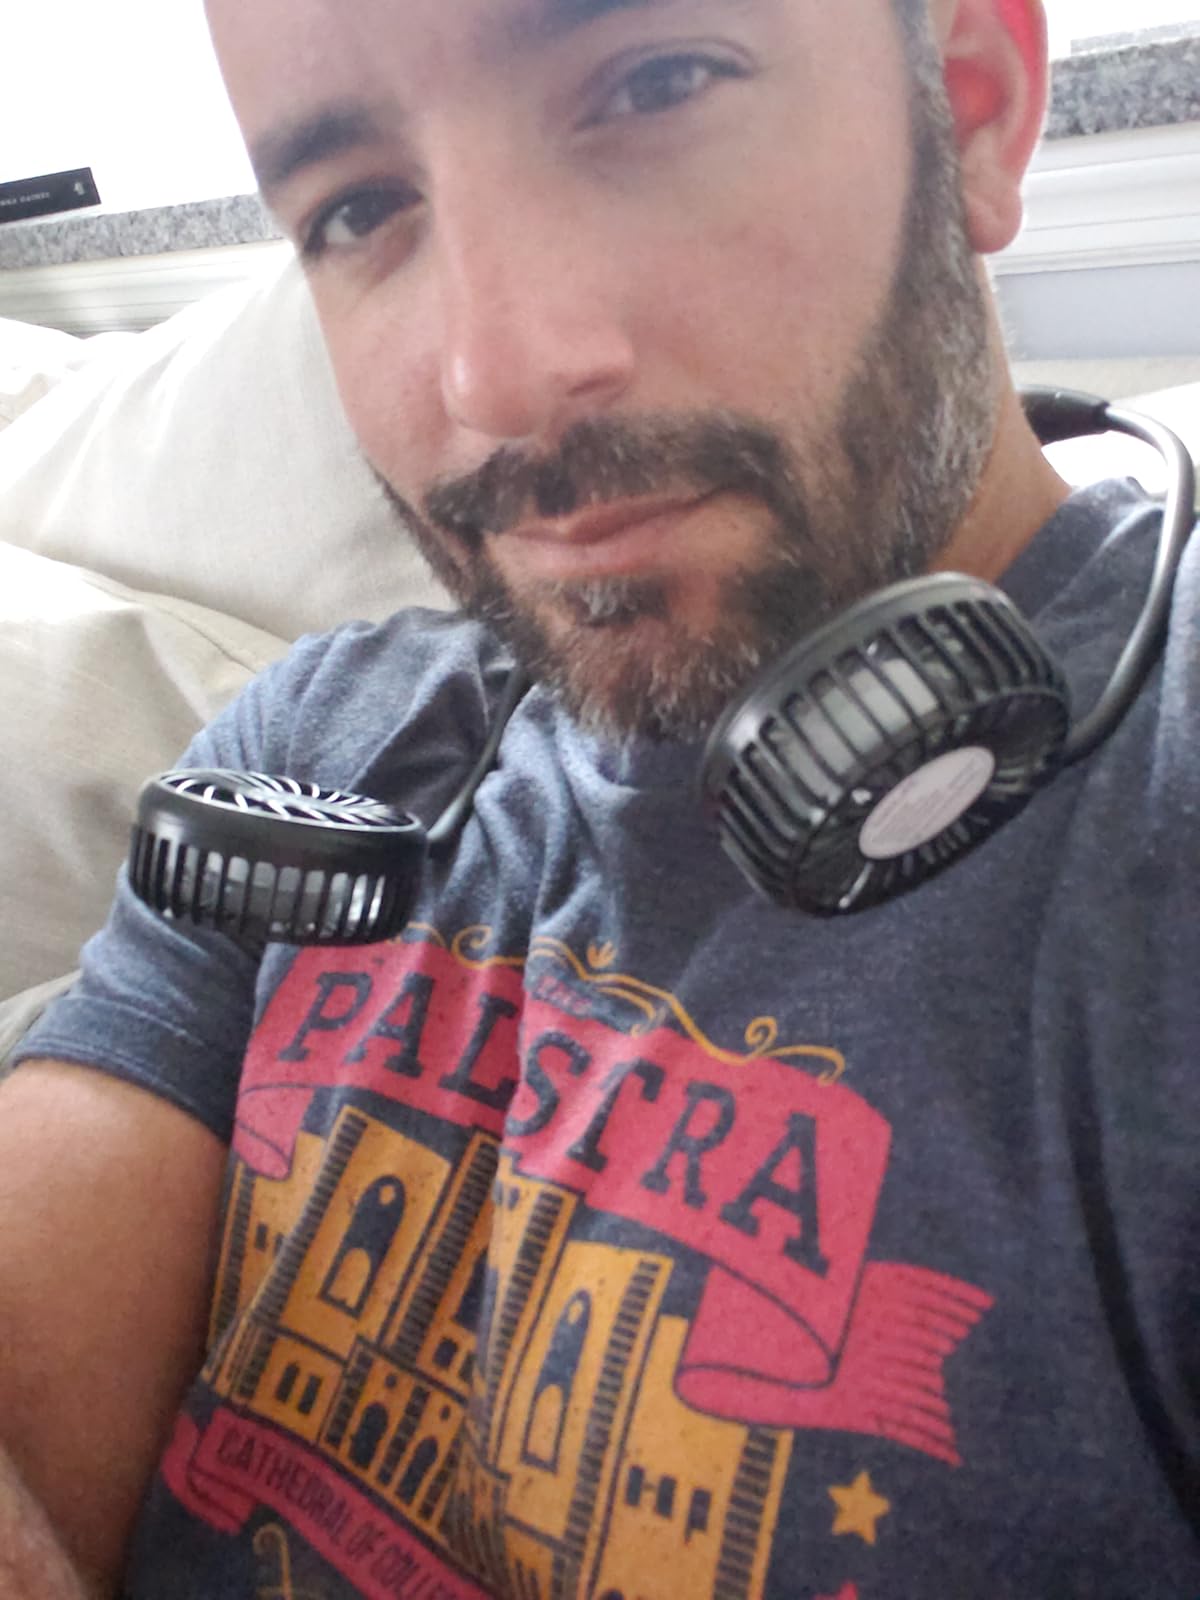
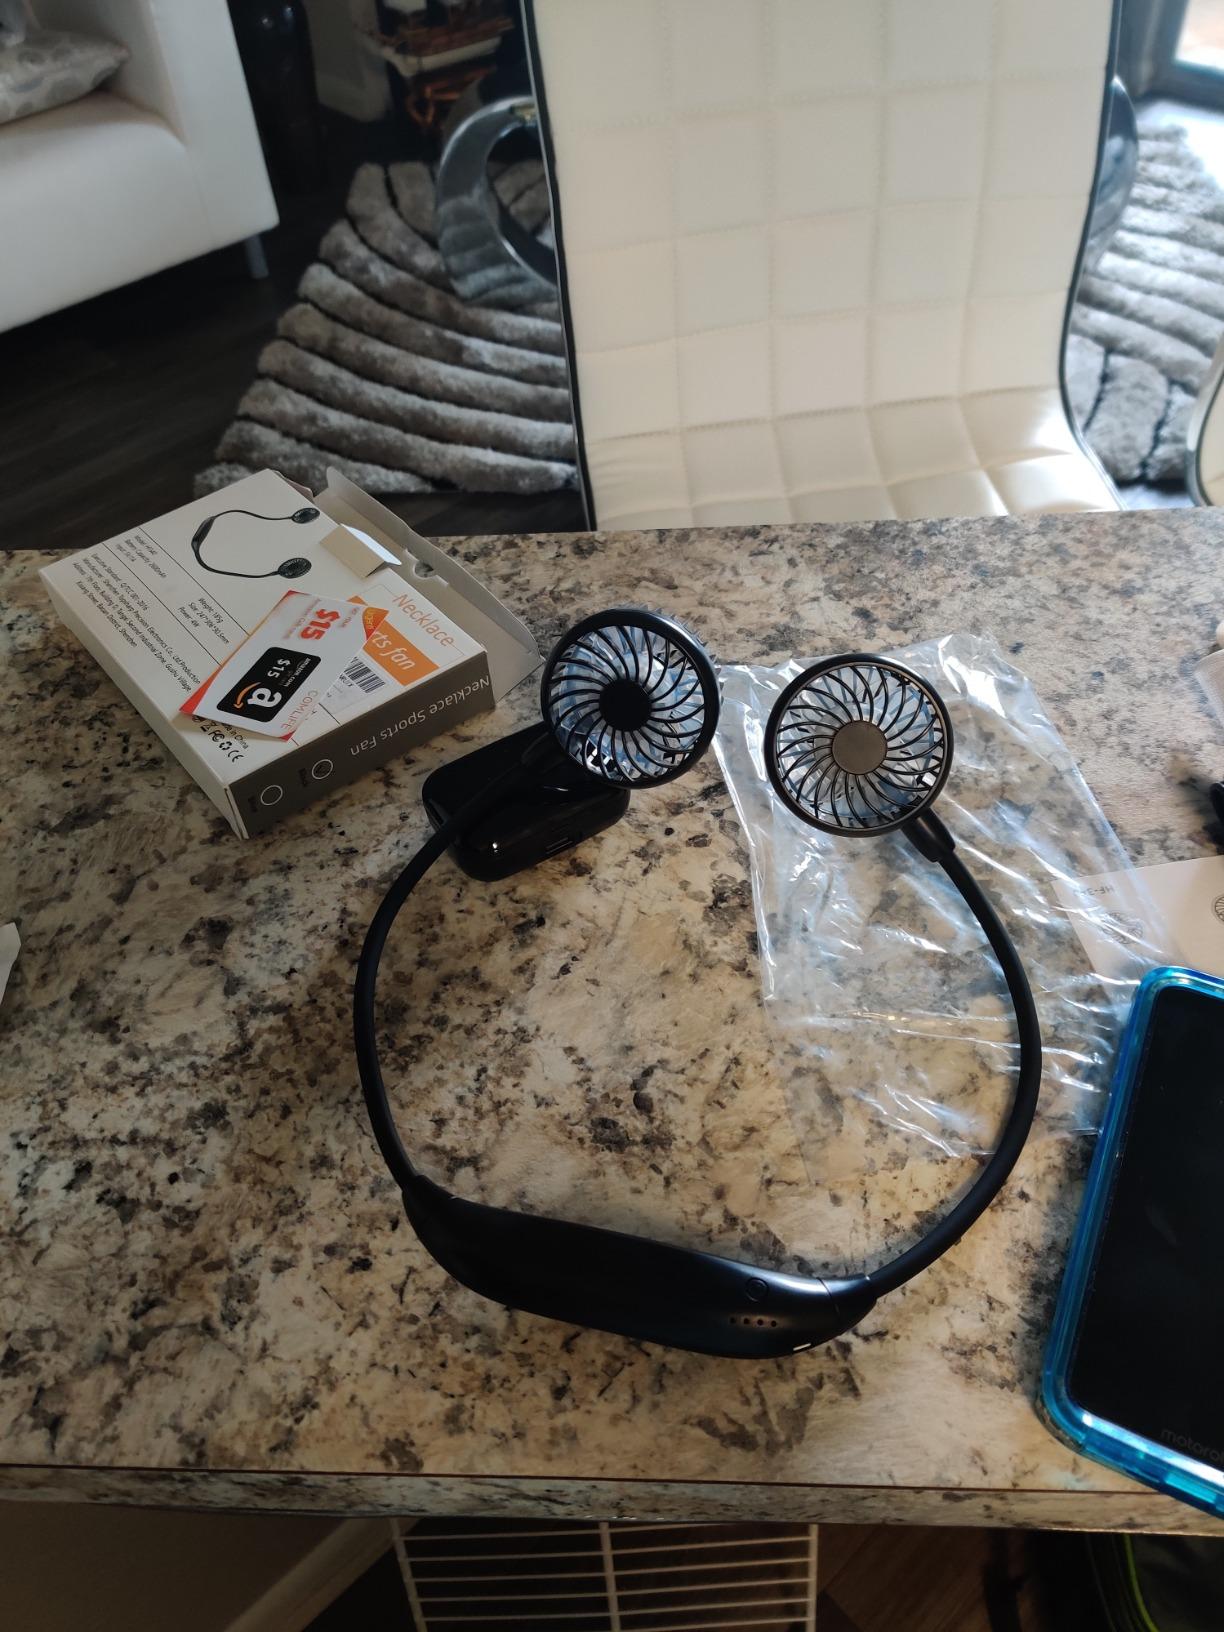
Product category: fan
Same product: yes